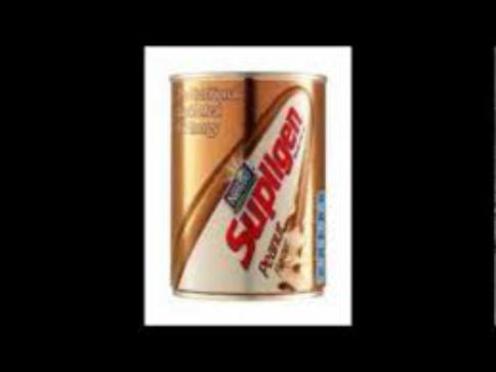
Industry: Food